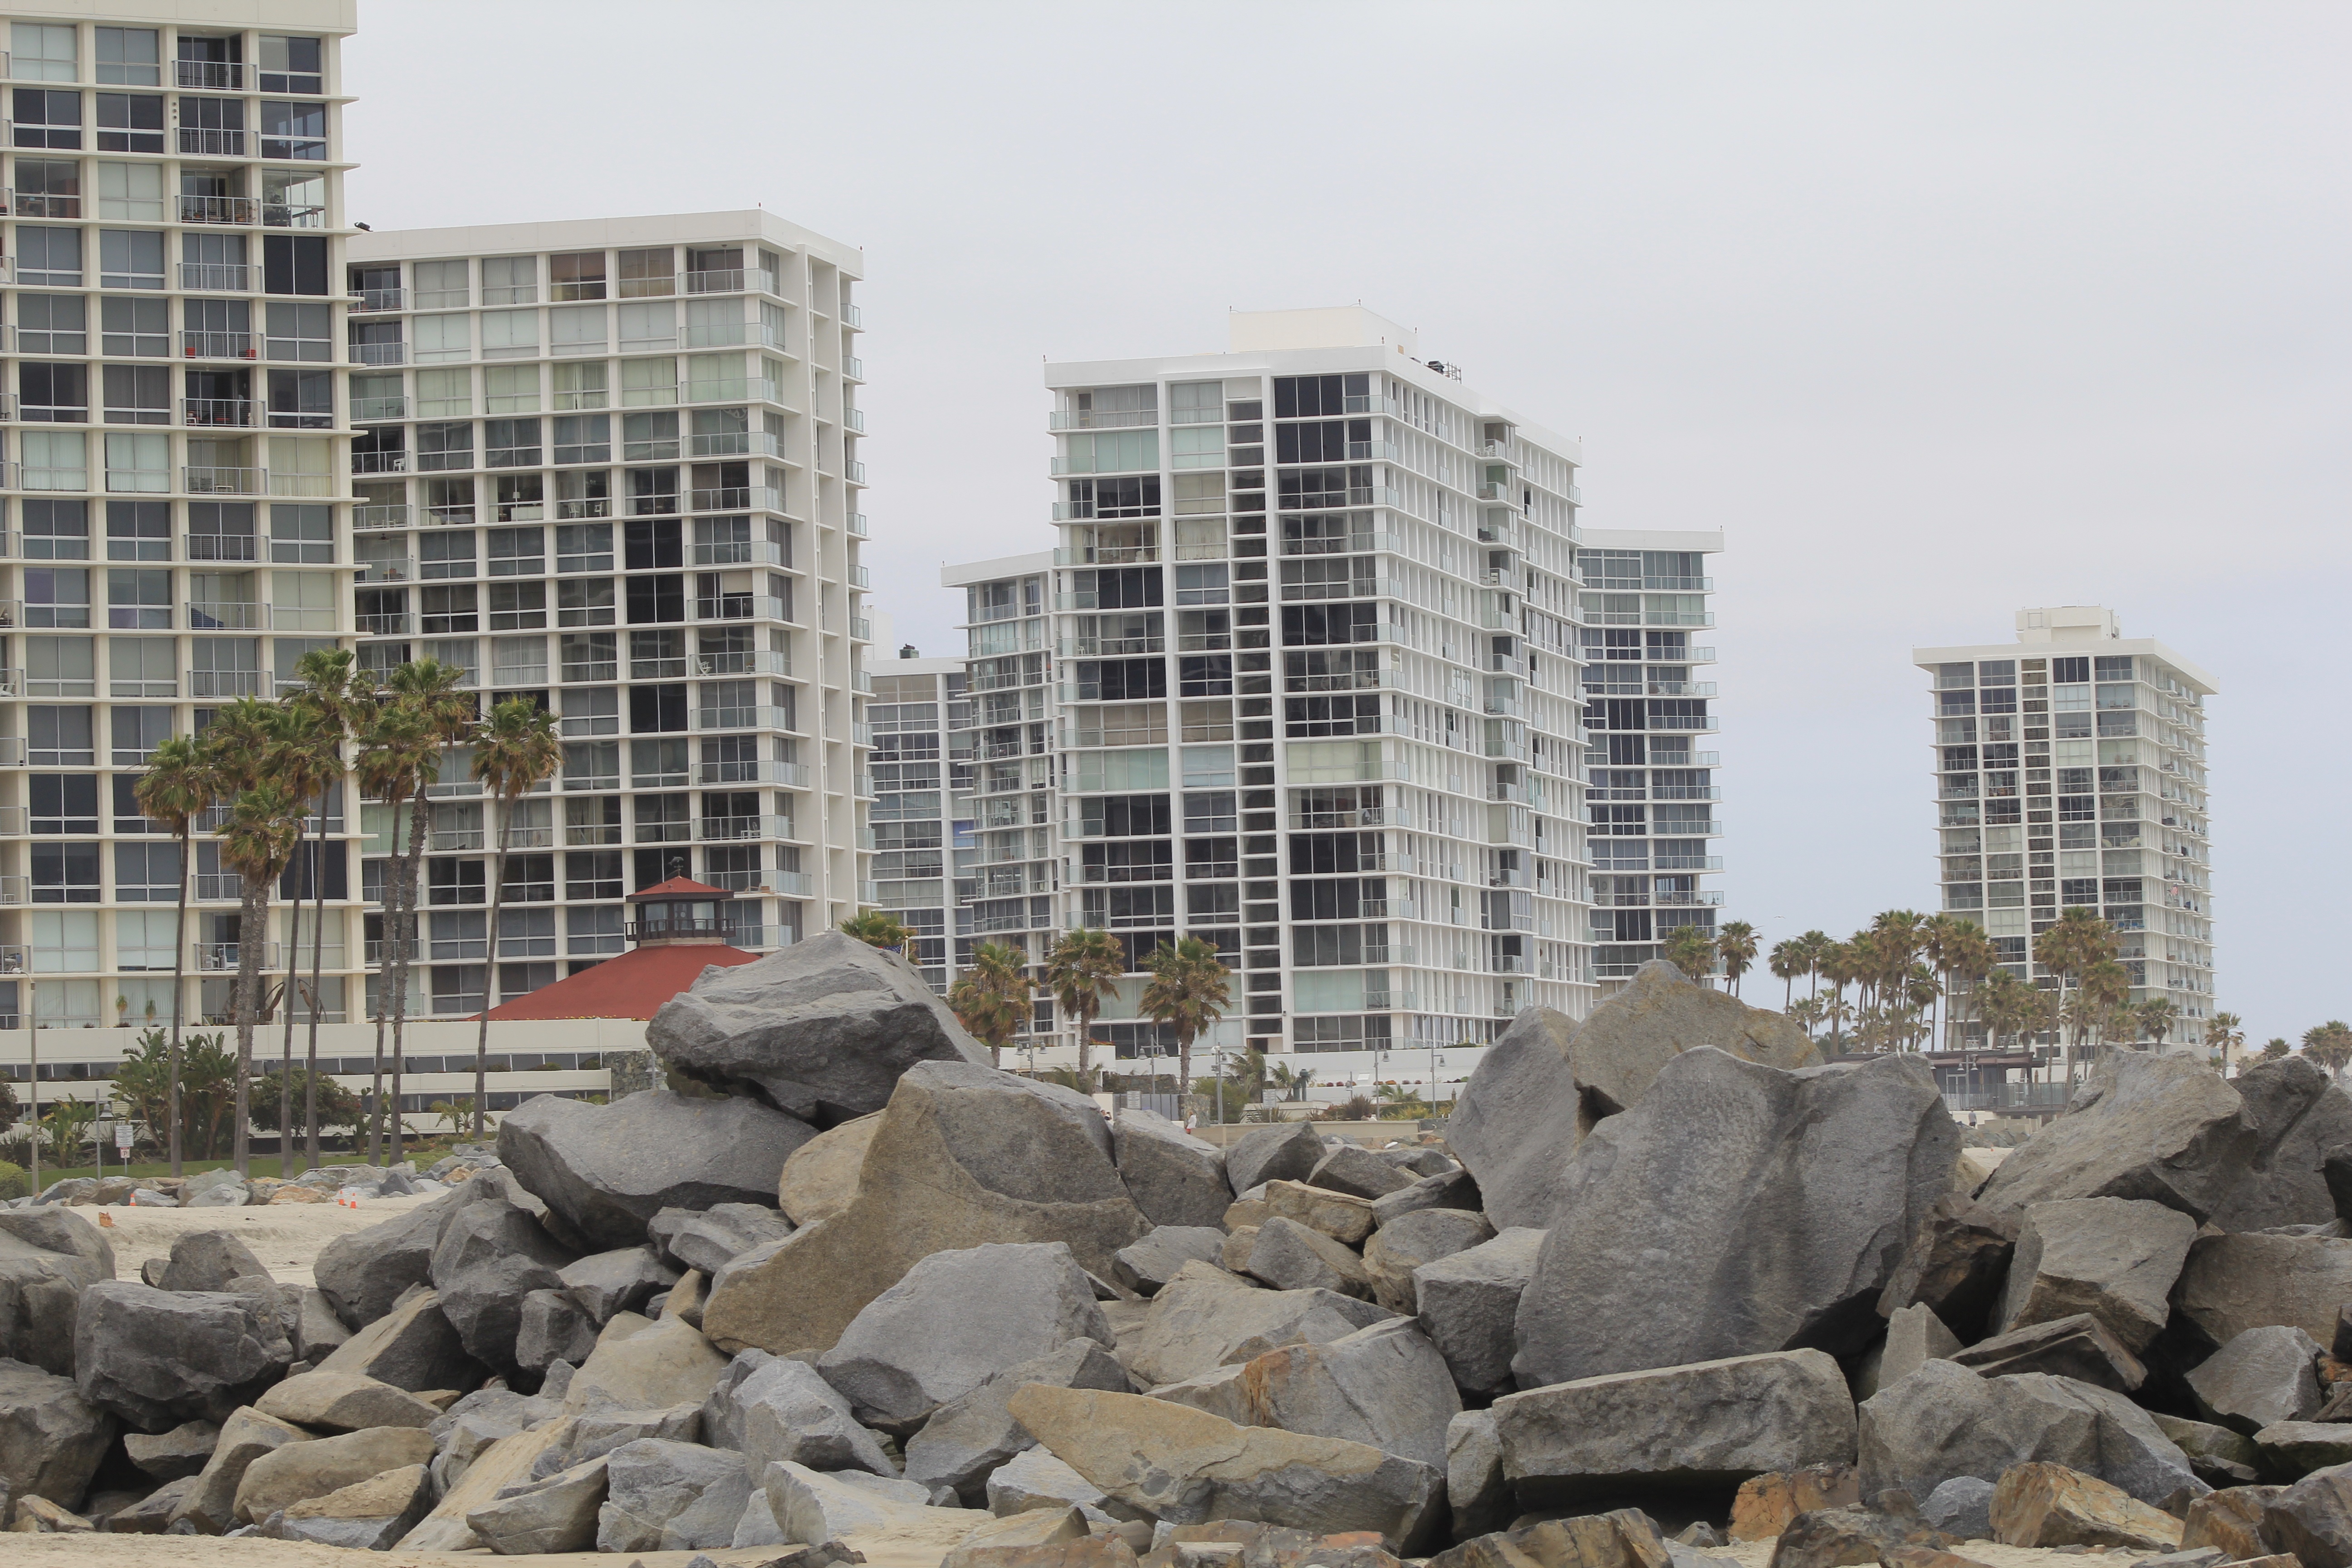
architecture, wall, buildings, apartments, earthquake, mehran b